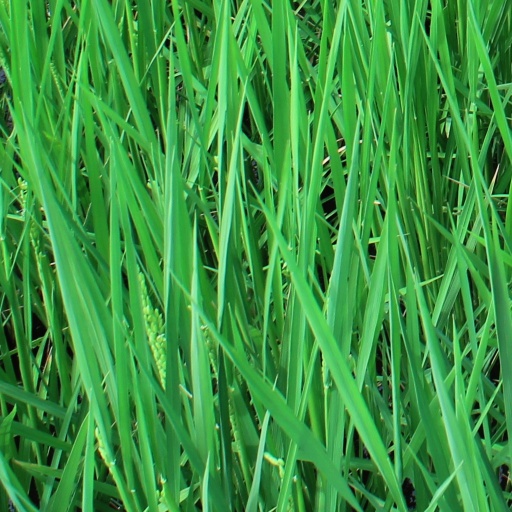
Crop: rice